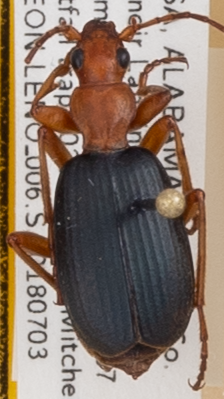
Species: Brachinus alternans
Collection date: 2018-07-03
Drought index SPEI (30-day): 1.204
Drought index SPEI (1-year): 0.304
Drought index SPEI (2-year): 0.44